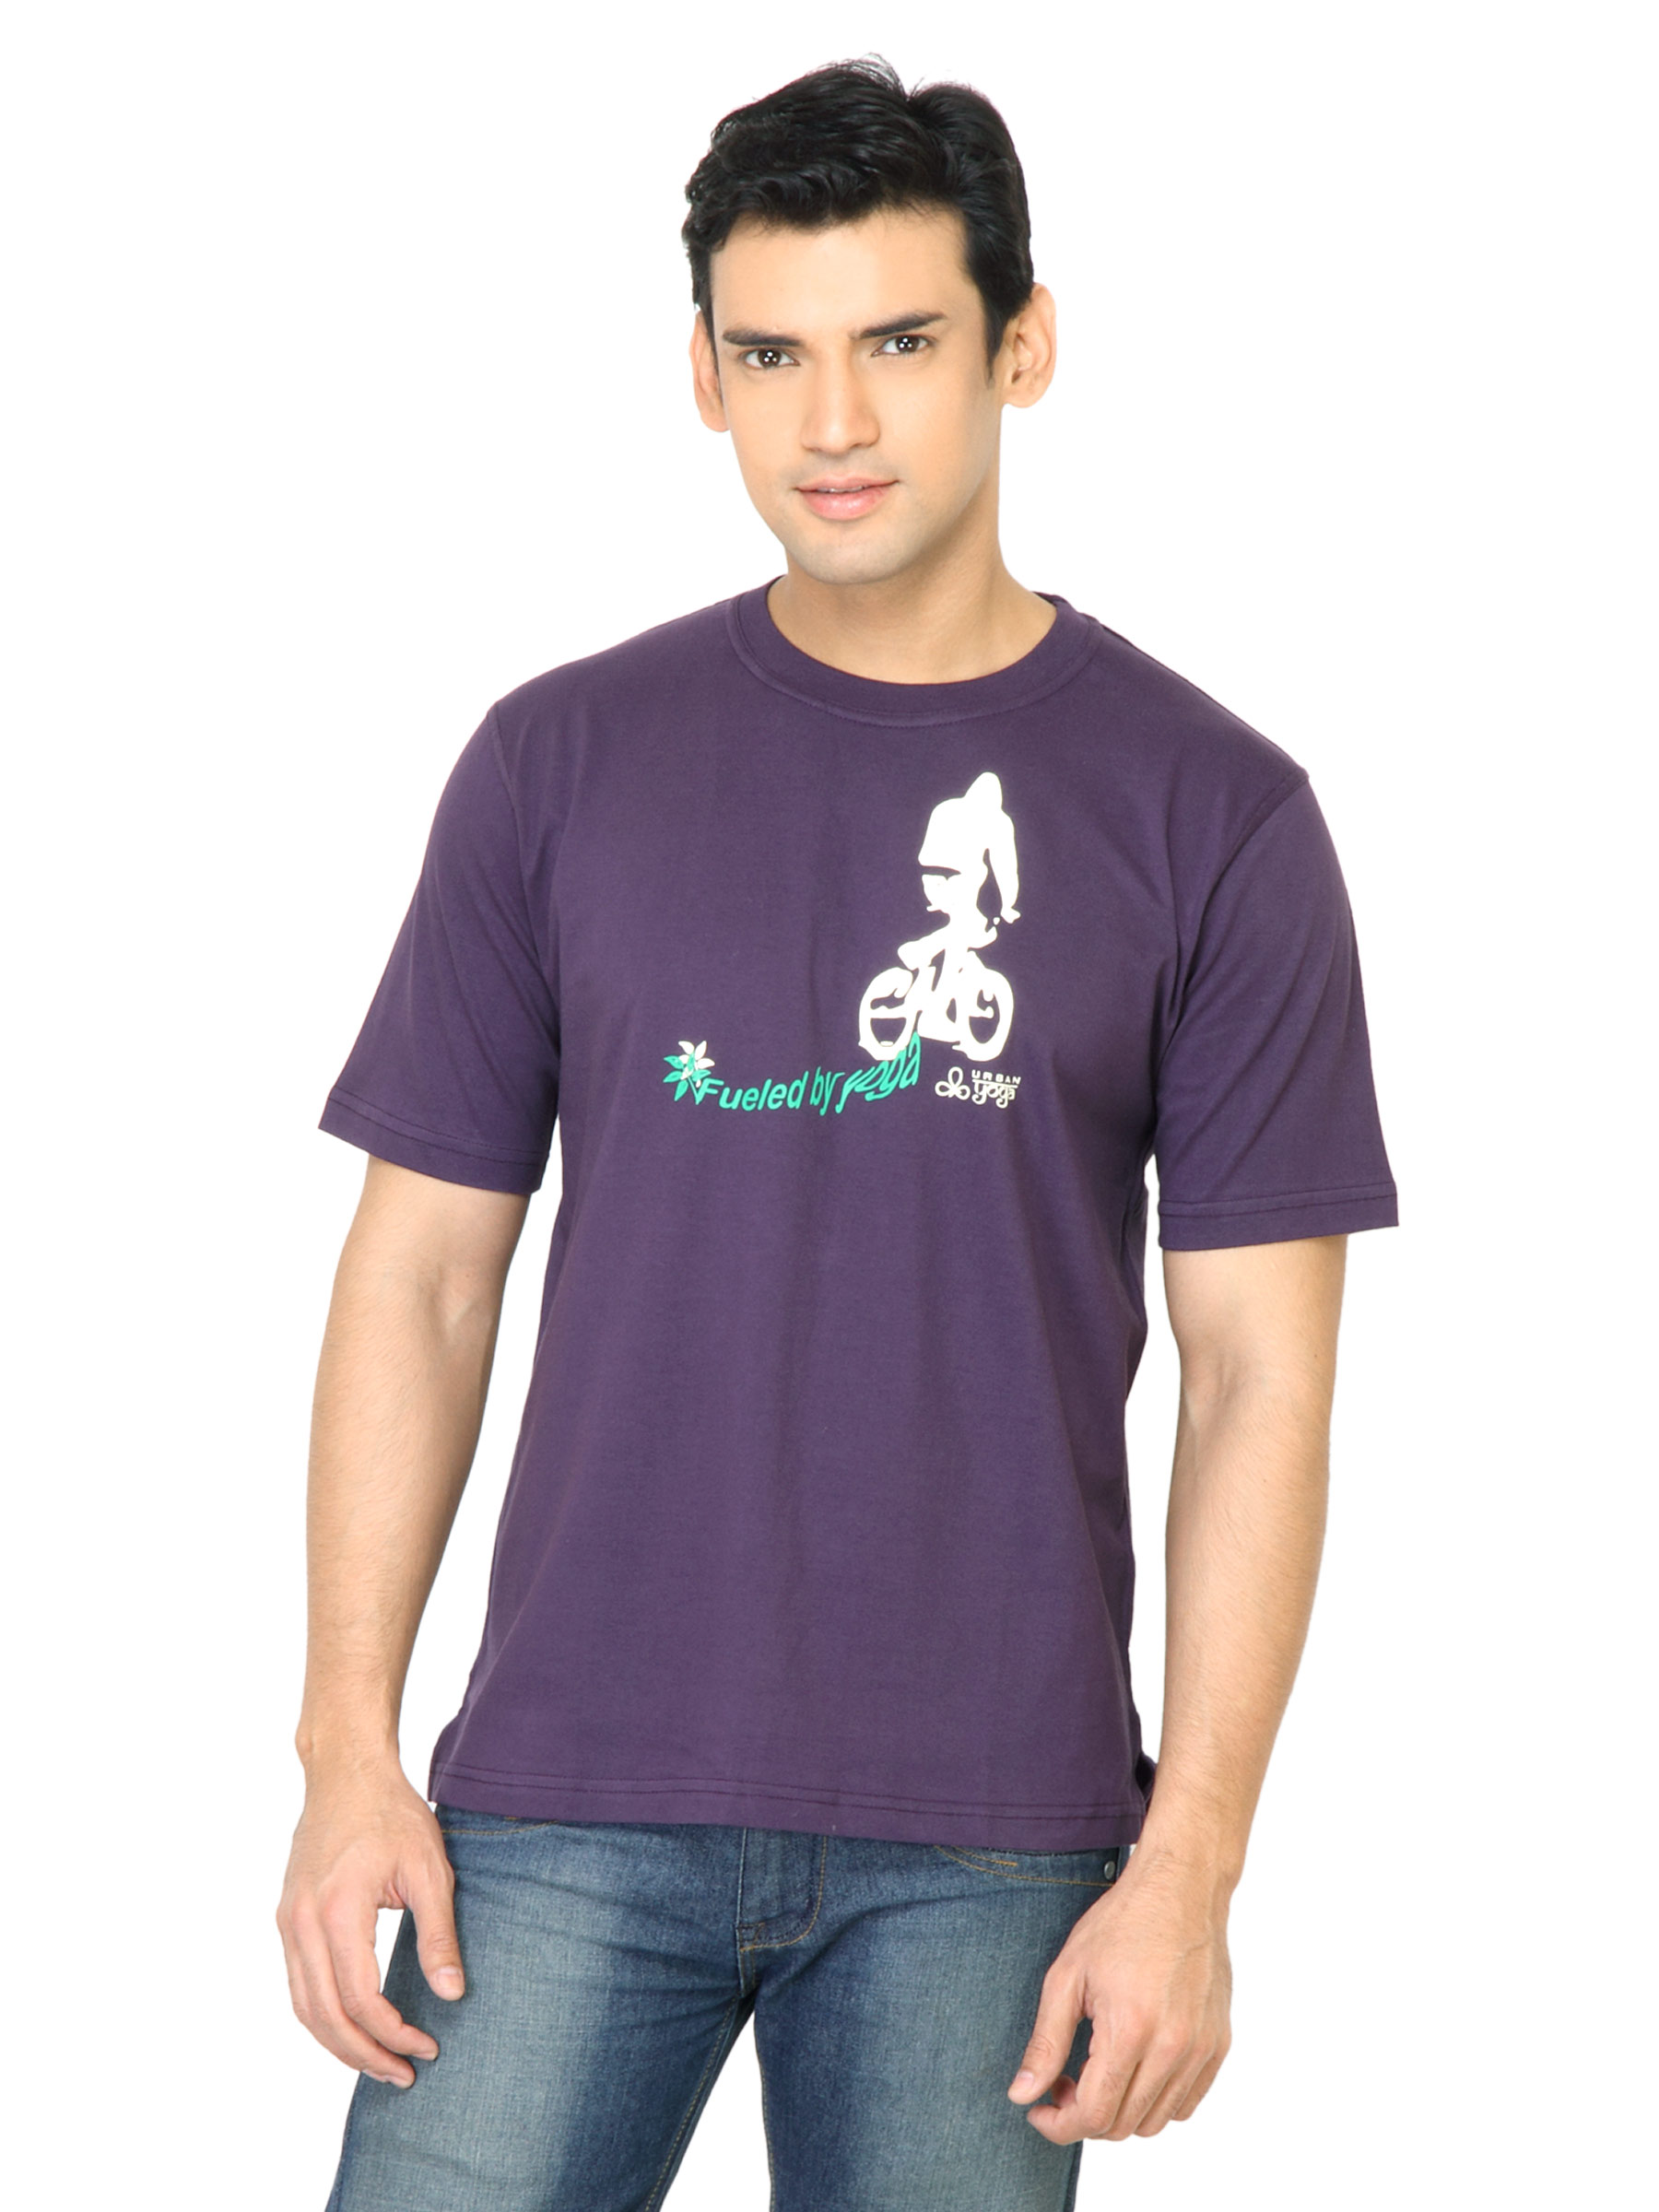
Urban Yoga Men Printed Purple Tshirt
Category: Apparel / Topwear / Tshirts
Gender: Men
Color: Purple
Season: Fall 2011
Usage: Sports